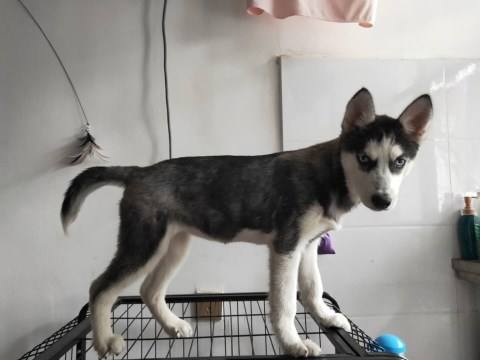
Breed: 1160-n000003-Siberian_husky